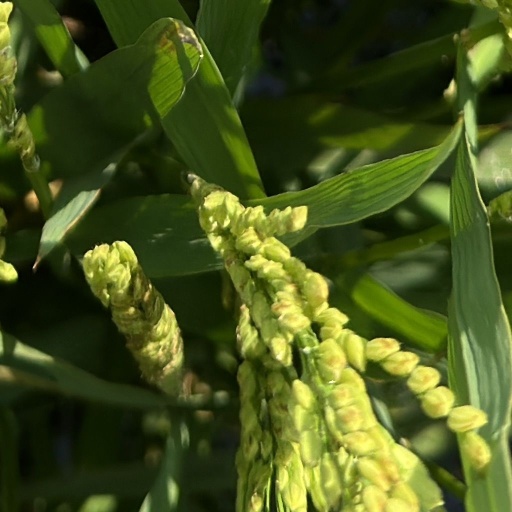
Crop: rice